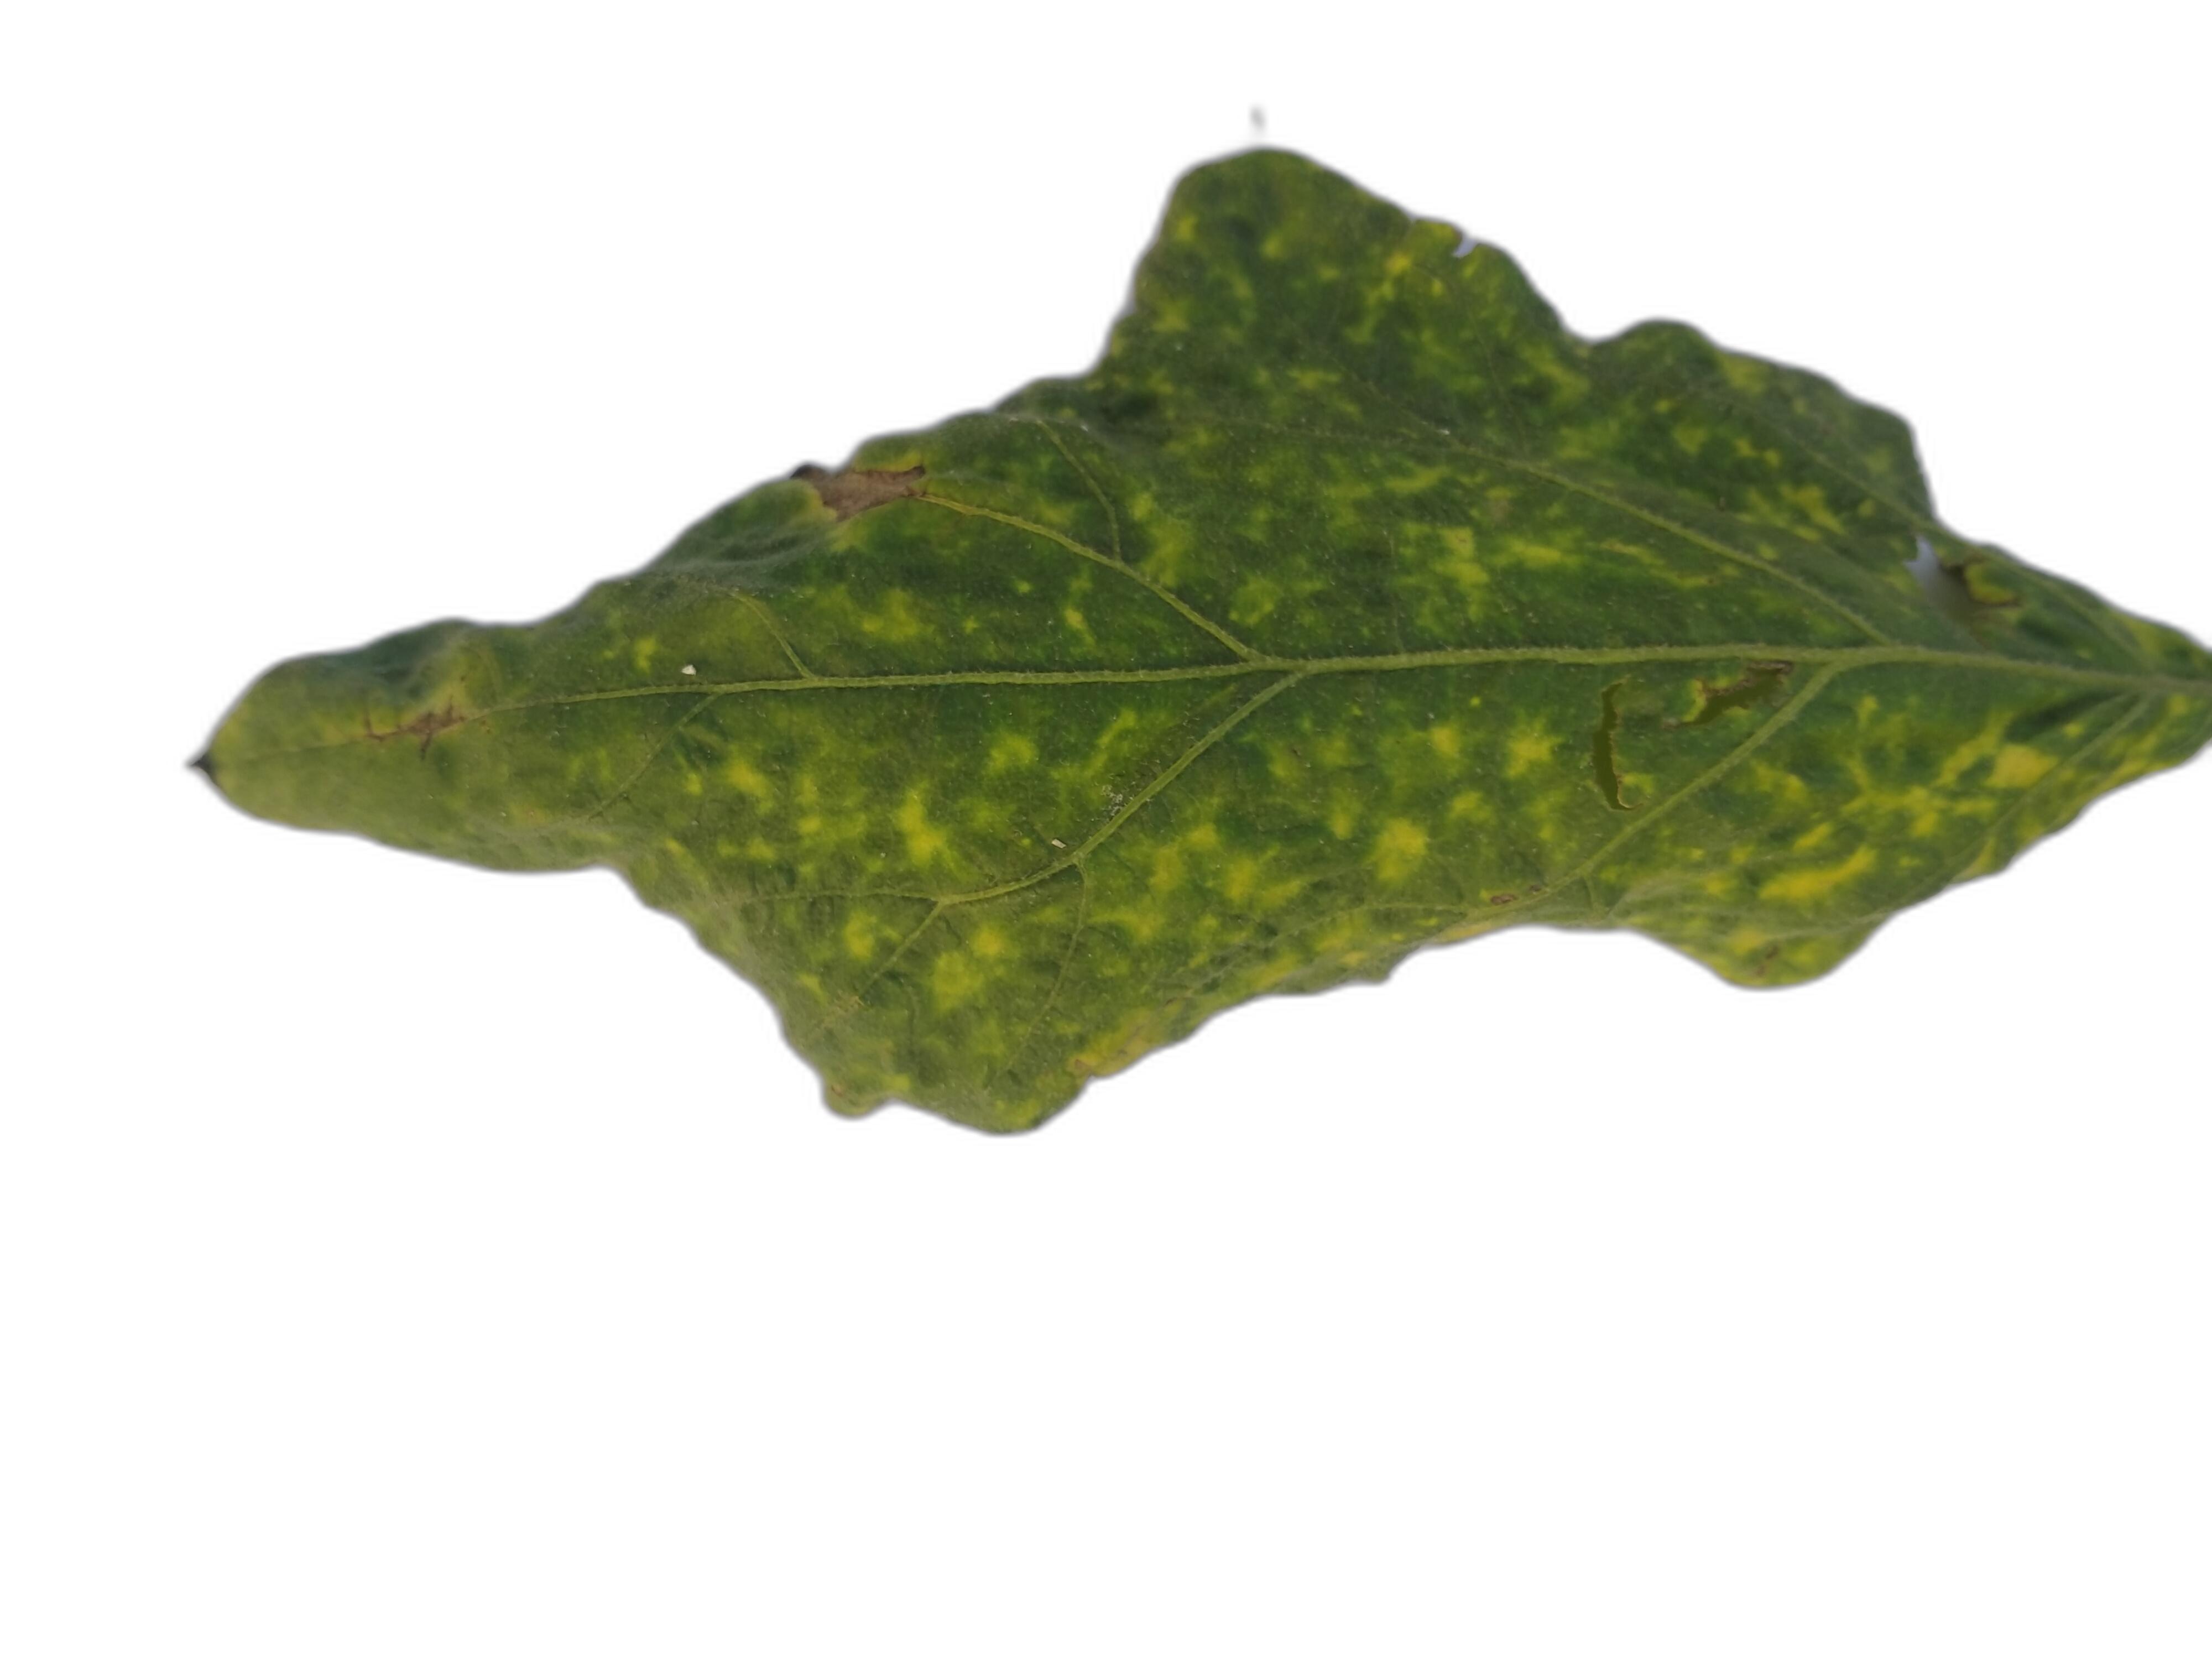
Label: Mosaic Virus Disease